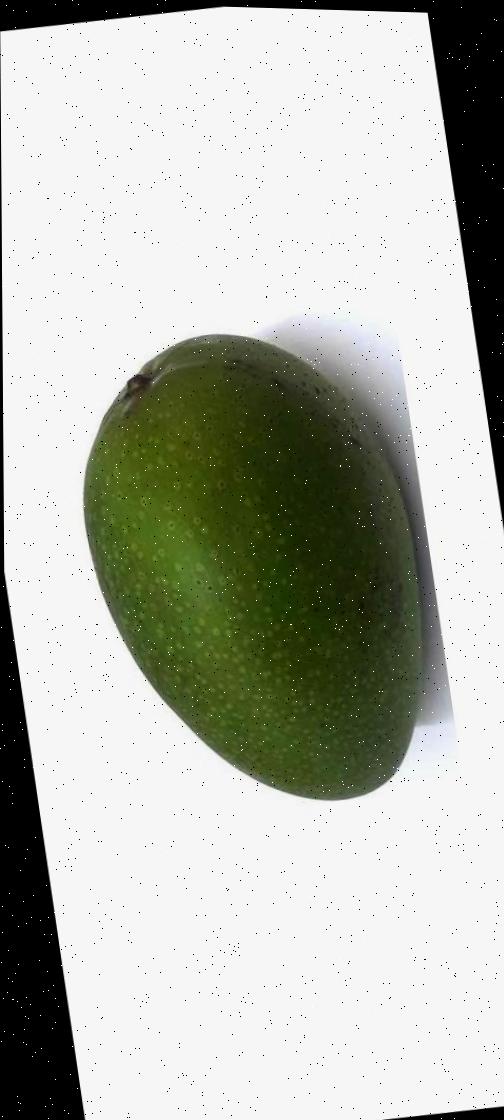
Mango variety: Ashshina Zhinuk